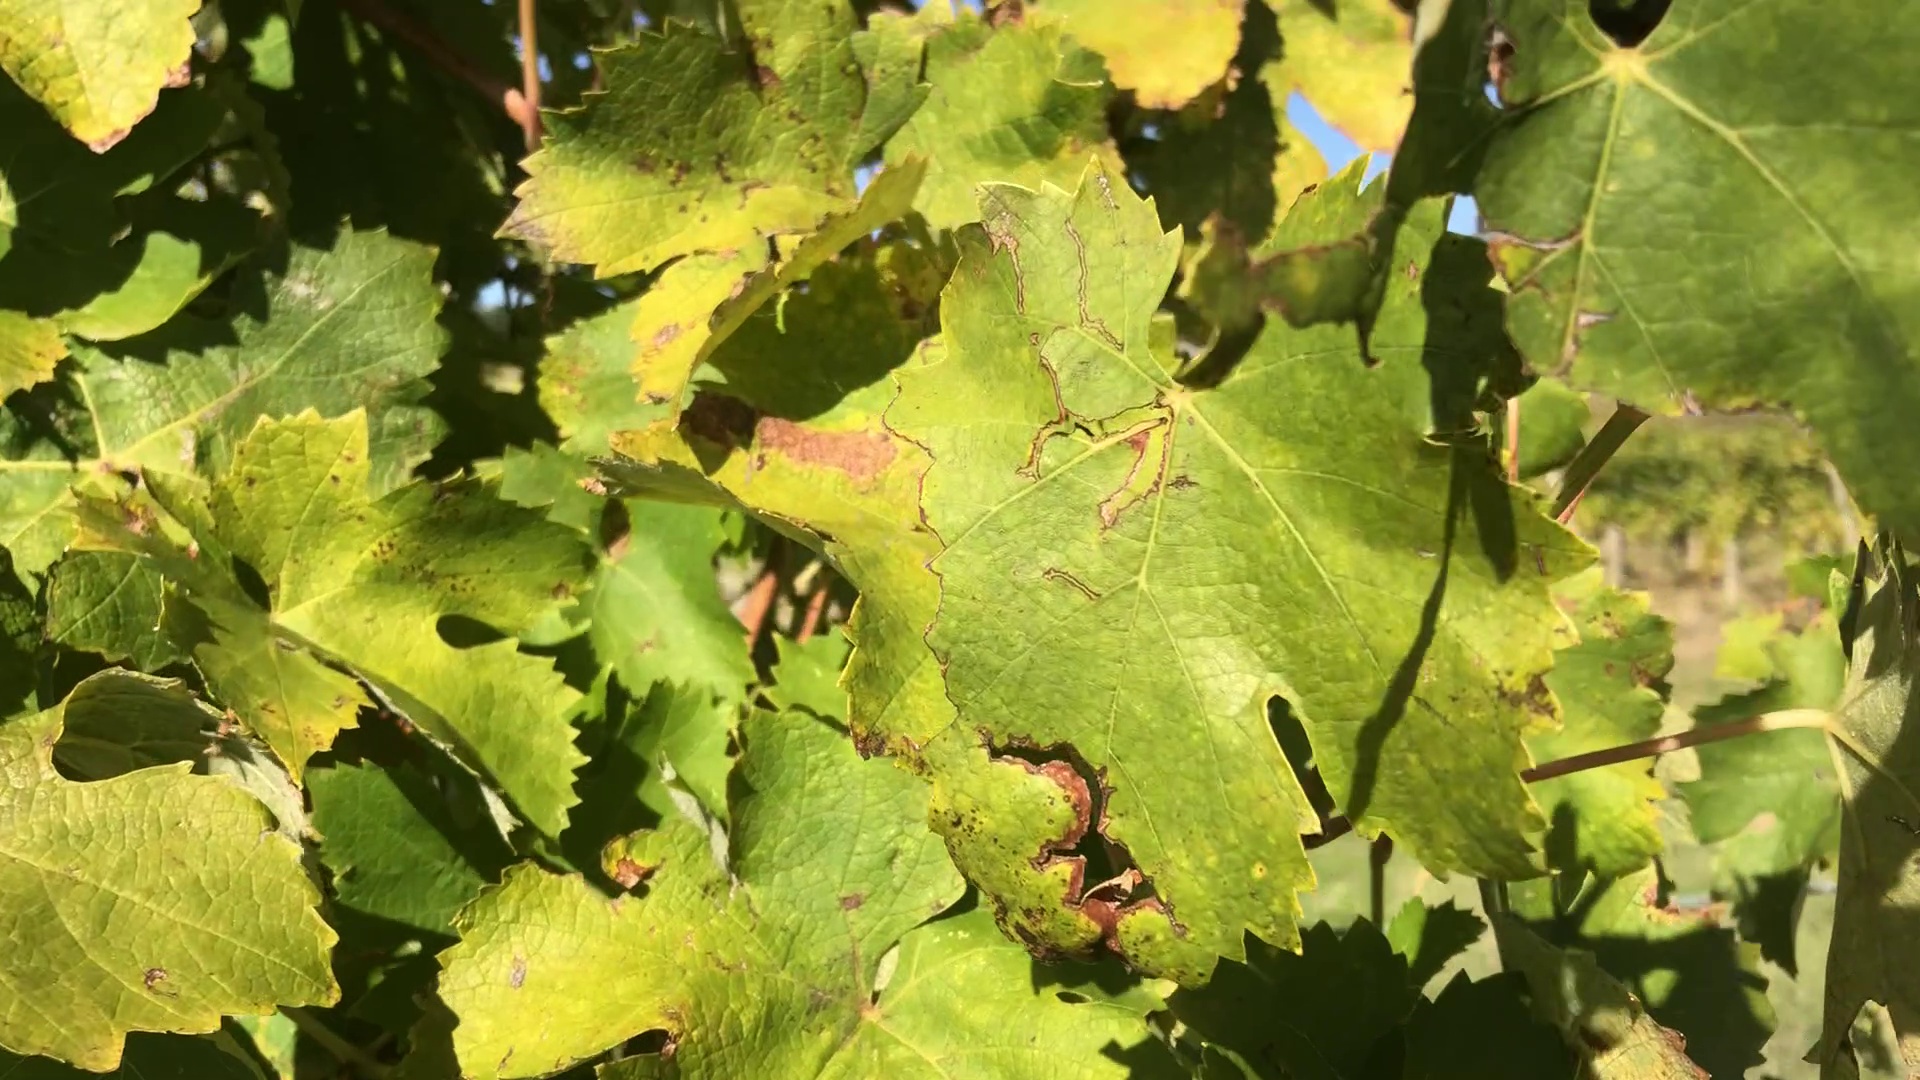
Label: healthy